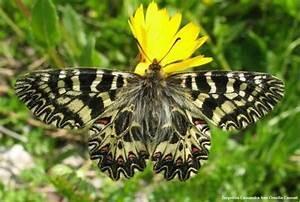
butterfly